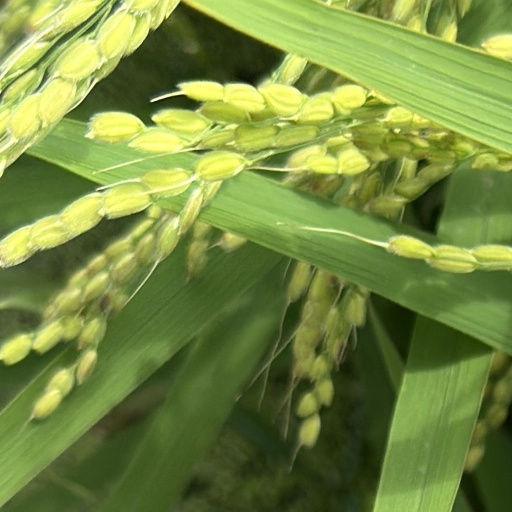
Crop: rice